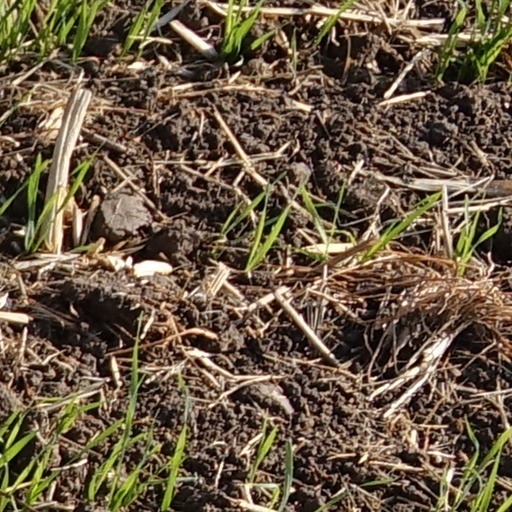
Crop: wheat